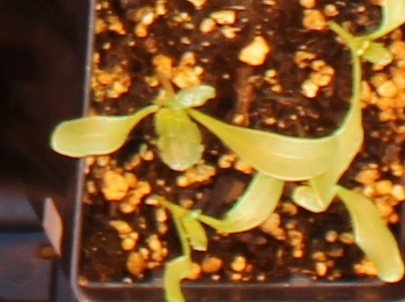
Label: Sugar beet